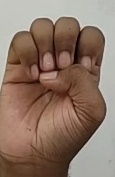
ASL sign: E